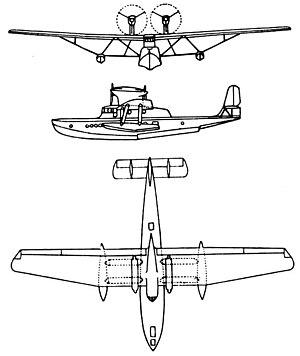
Le Loire 102 est un prototype d’hydravion à coque de transport civil, réalisé en France par Loire Aviation durant l’entre-deux-guerres.